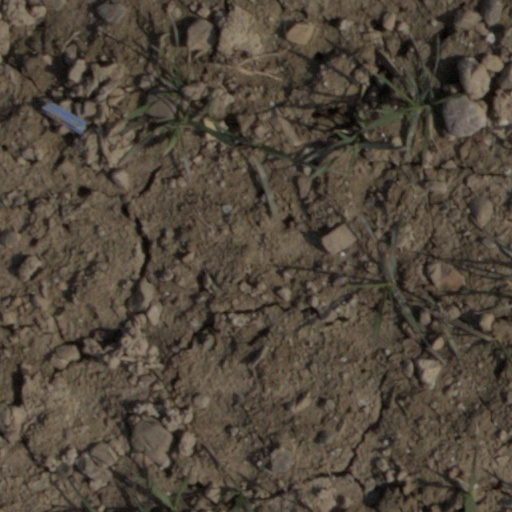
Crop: wheat